Islam in Portugal

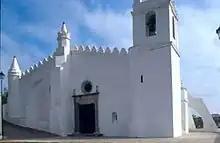
Old Mosque in Mértola, Alentejo region, converted into a Catholic church after the "Reconquista"

The Islamic Community of Lisbon was formed in March 1968 by a group of Muslim university students who, at the time, were studying in the Portuguese capital. But even before the constitution of the community, in 1966, a committee composed of ten elements (five Muslims and five Christians) asked the Lisbon City Council for a plot of land to build a mosque. The Community, in its beginning, was mostly made up of families from the ex-colonies that went to Portugal after the Carnation Revolution on 25 April 1974, namely Mozambique and Guinea-Bissau, as well as some people from North Africa (Morocco and Algeria), Pakistan, Bangladesh and members of the several embassies of Arab countries accredited in Portugal. Only later, in September 1977, a piece of land on Avenida José Malhoa was ceded.